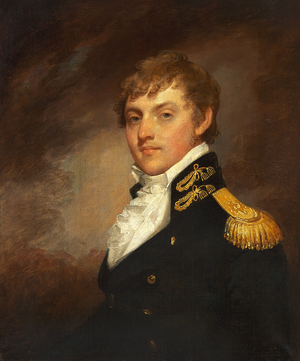
Bernhard Middelboe (søofficer)
Bernhard Middelboe portrætteret af en ukendt britisk maler omkring 1800.
Bernhart Ulrich Middelboe var en dansk søofficer. Han var søn af biskop Stephan Middelboe, far til søofficeren Stephan Middelboe og farfar til maleren Bernhard Middelboe.